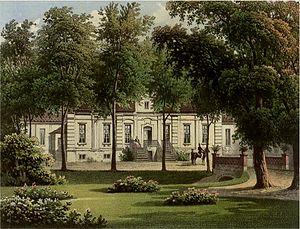
Le manoir de Fredersdorf est une petite gentilhommière située à Fredersdorf, près de Bad Belzig, dans le Brandebourg. Il a été cité par Theodor Fontane dans ses Promenades de la Marche de Brandebourg.